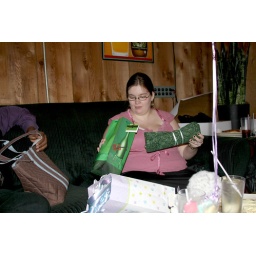
Do not be fooled by the wine bottle on the bag